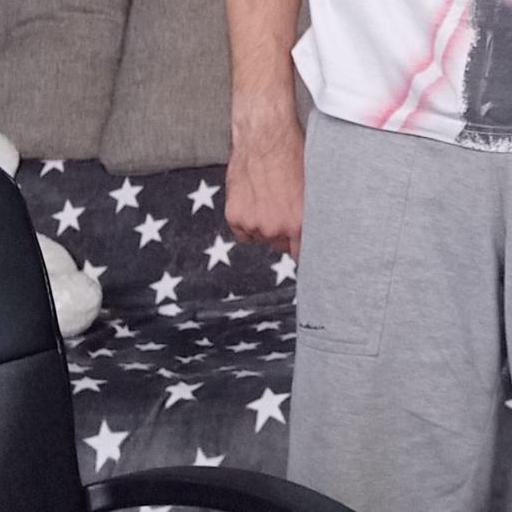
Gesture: no_gesture